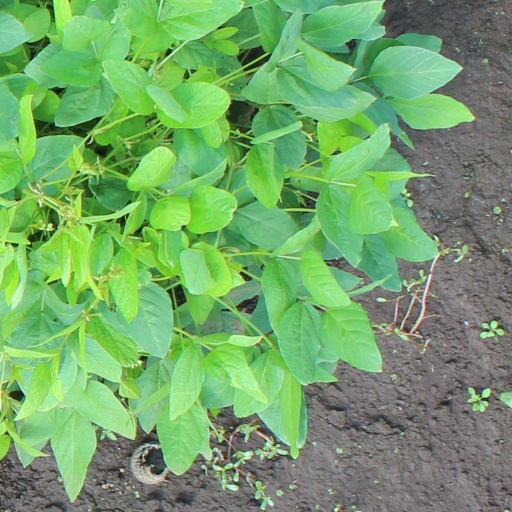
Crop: soybean